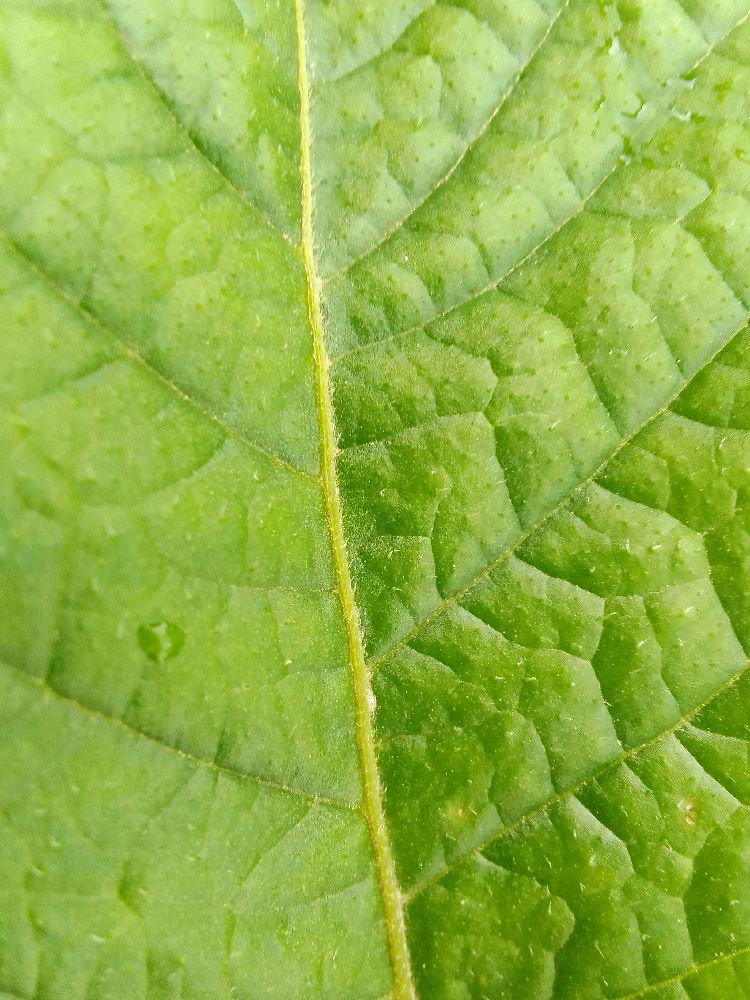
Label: Healthy